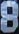
Number: 8